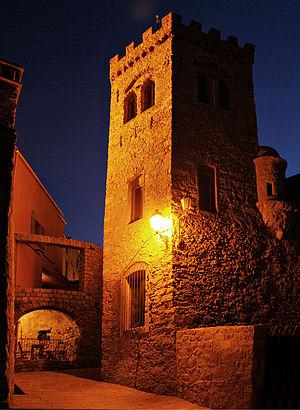
Algajola - Le château fort
Algajola est une commune française située dans la circonscription départementale de la Haute-Corse et le territoire de la collectivité de Corse. Le village appartient à la piève d'Aregno, en Balagne.